Katie Price

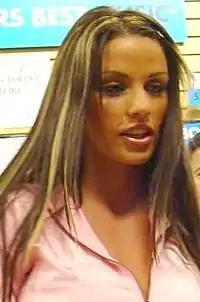
Price in 2004

Price made cameo appearances as herself in the television dramas "Dream Team" and "Footballers' Wives" in 2004. She also appeared on "Top Gear"'s "Star in a Reasonably Priced Car" in 2004, completing the lap in one minute and fifty-two seconds.